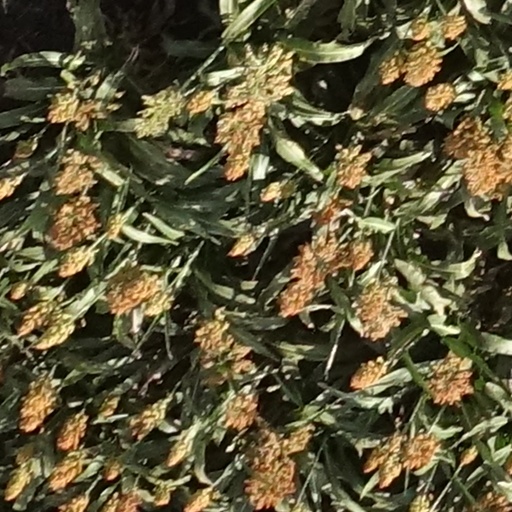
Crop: sorghum